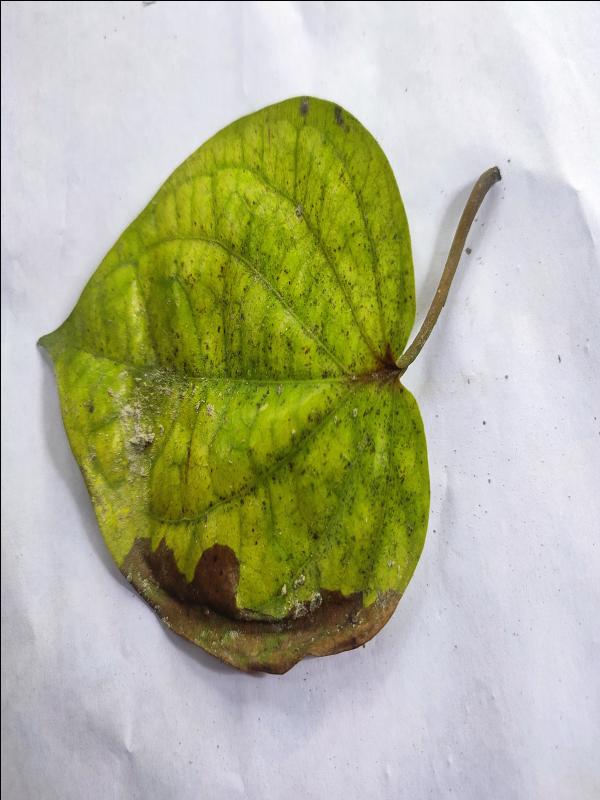
Label: Dried_Leaf